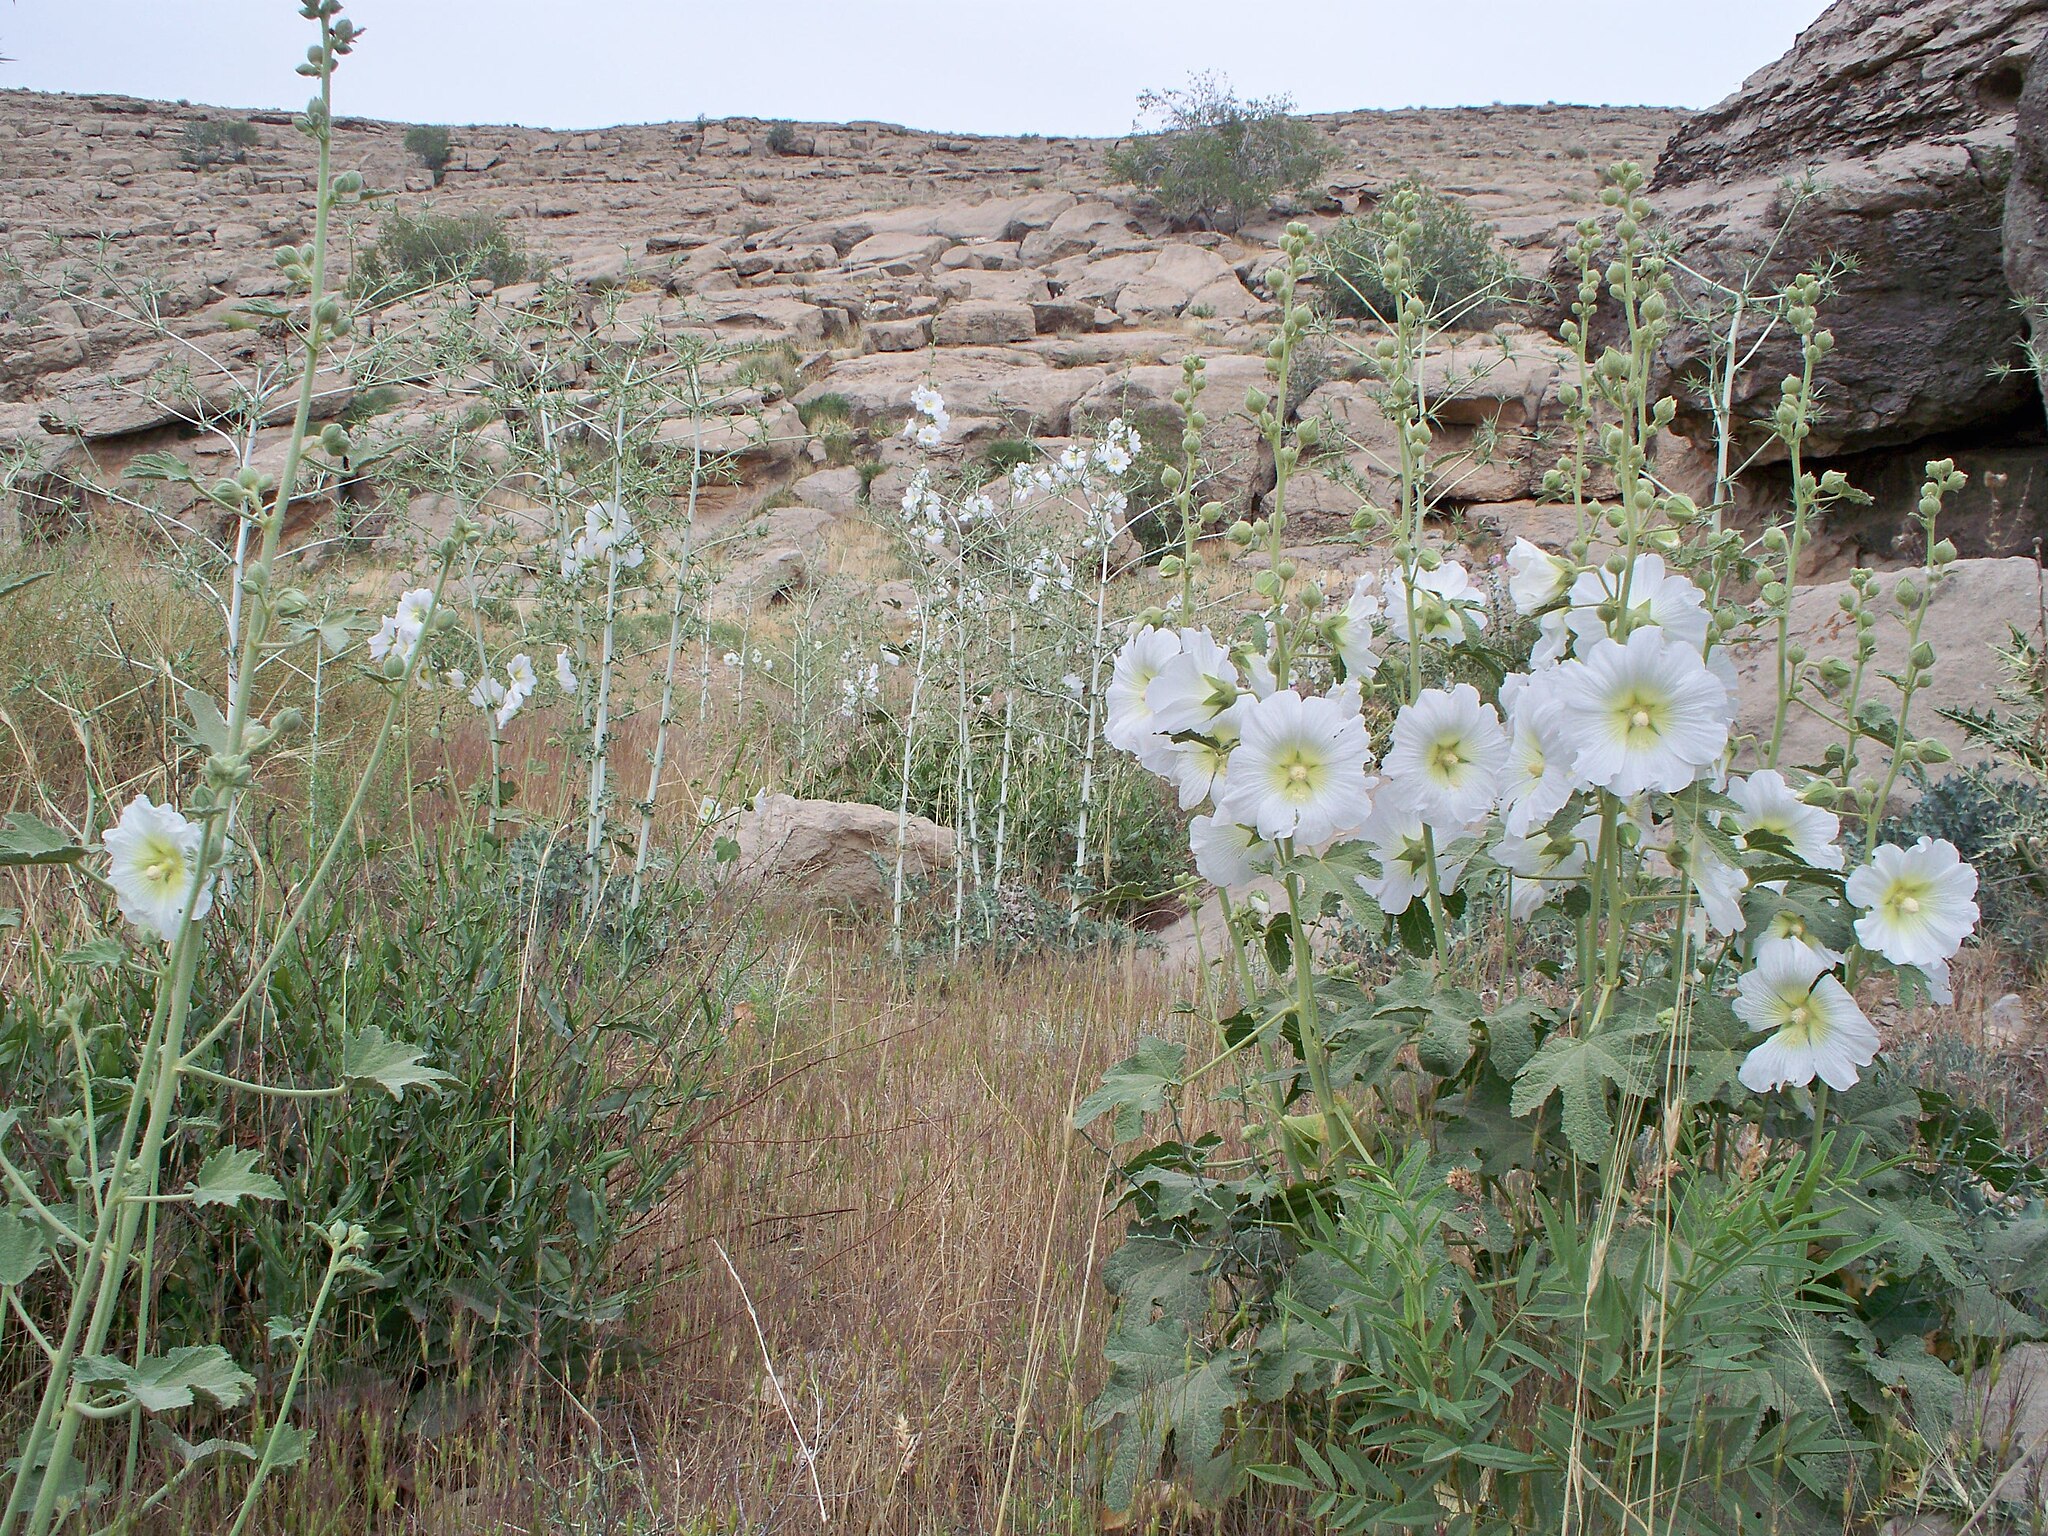
Title: Naqsh-E Rajab (1) (27997078974)
Description: Naqsh-E Rajab (1)
Date: 2008-01-01 12:00
Categories: Naqsh-e Rajab, Flickr images reviewed by FlickreviewR 2, Files uploaded by Orizan, Photographs by Sasha India